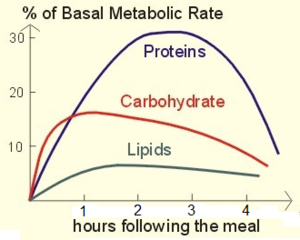
Prandial se rapporte à un repas. Postprandial signifie après un repas alors que préprandial est avant un repas.